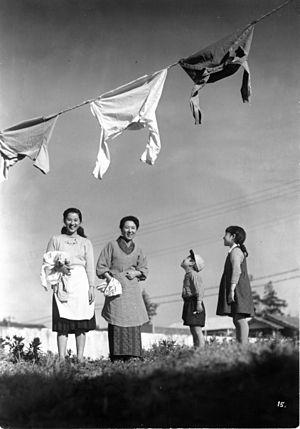
La Mère est un film japonais, réalisé en 1952 par Mikio Naruse.